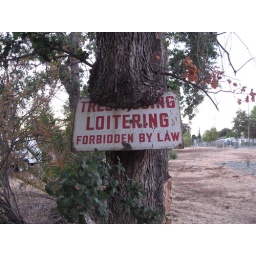
An old tree near the house. I think this sign has been there for awhile